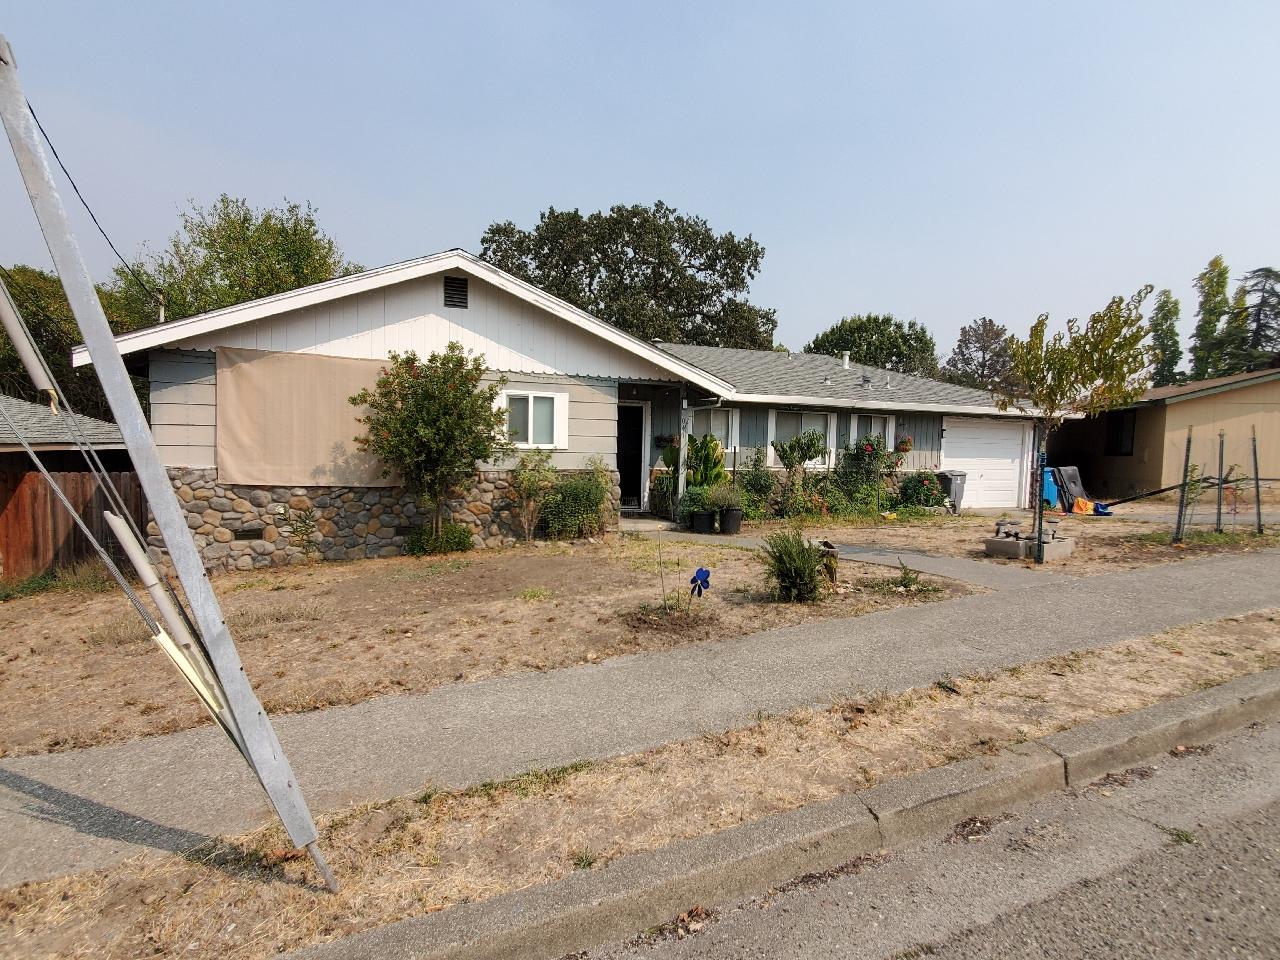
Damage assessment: no_damage